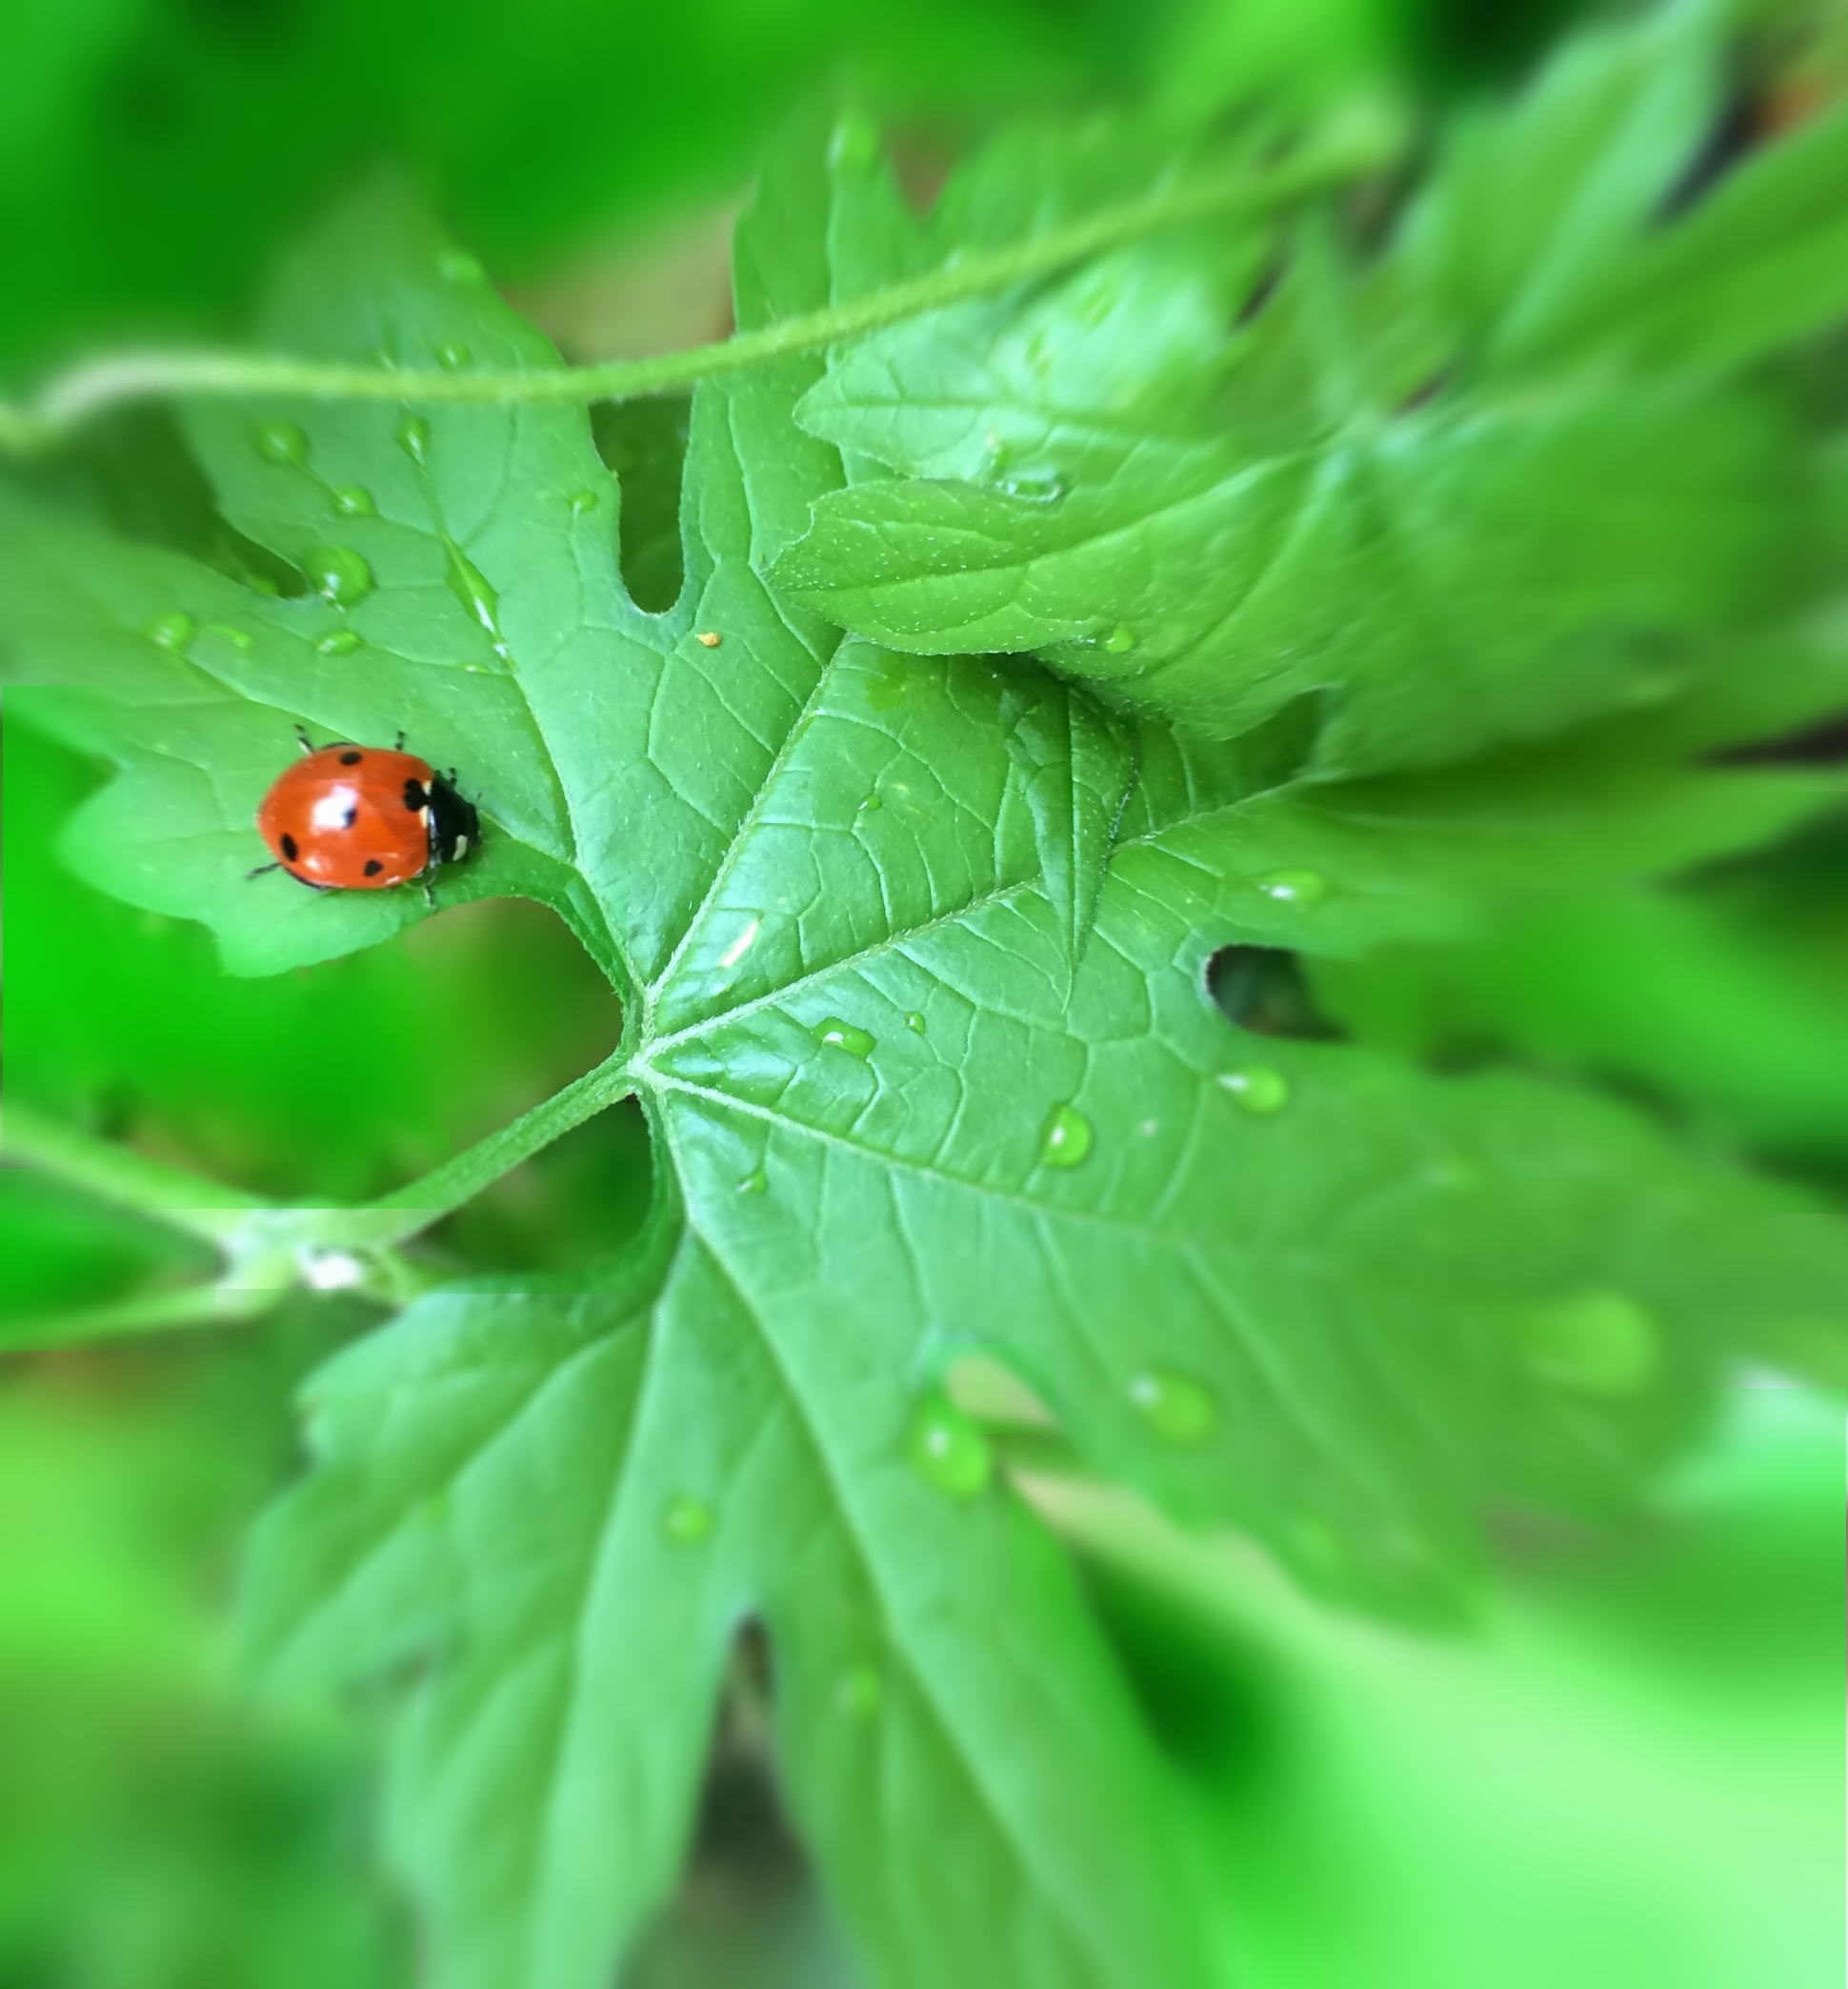
tree, water, nature, grass, branch, drop, plant, rain, leaf, flower, green, insect, ladybug, japan, vein, invertebrate, close up, cucumber, drop of water, yokosuka, kanagawa japan, macro photography, the vine, antomasako, plant stem